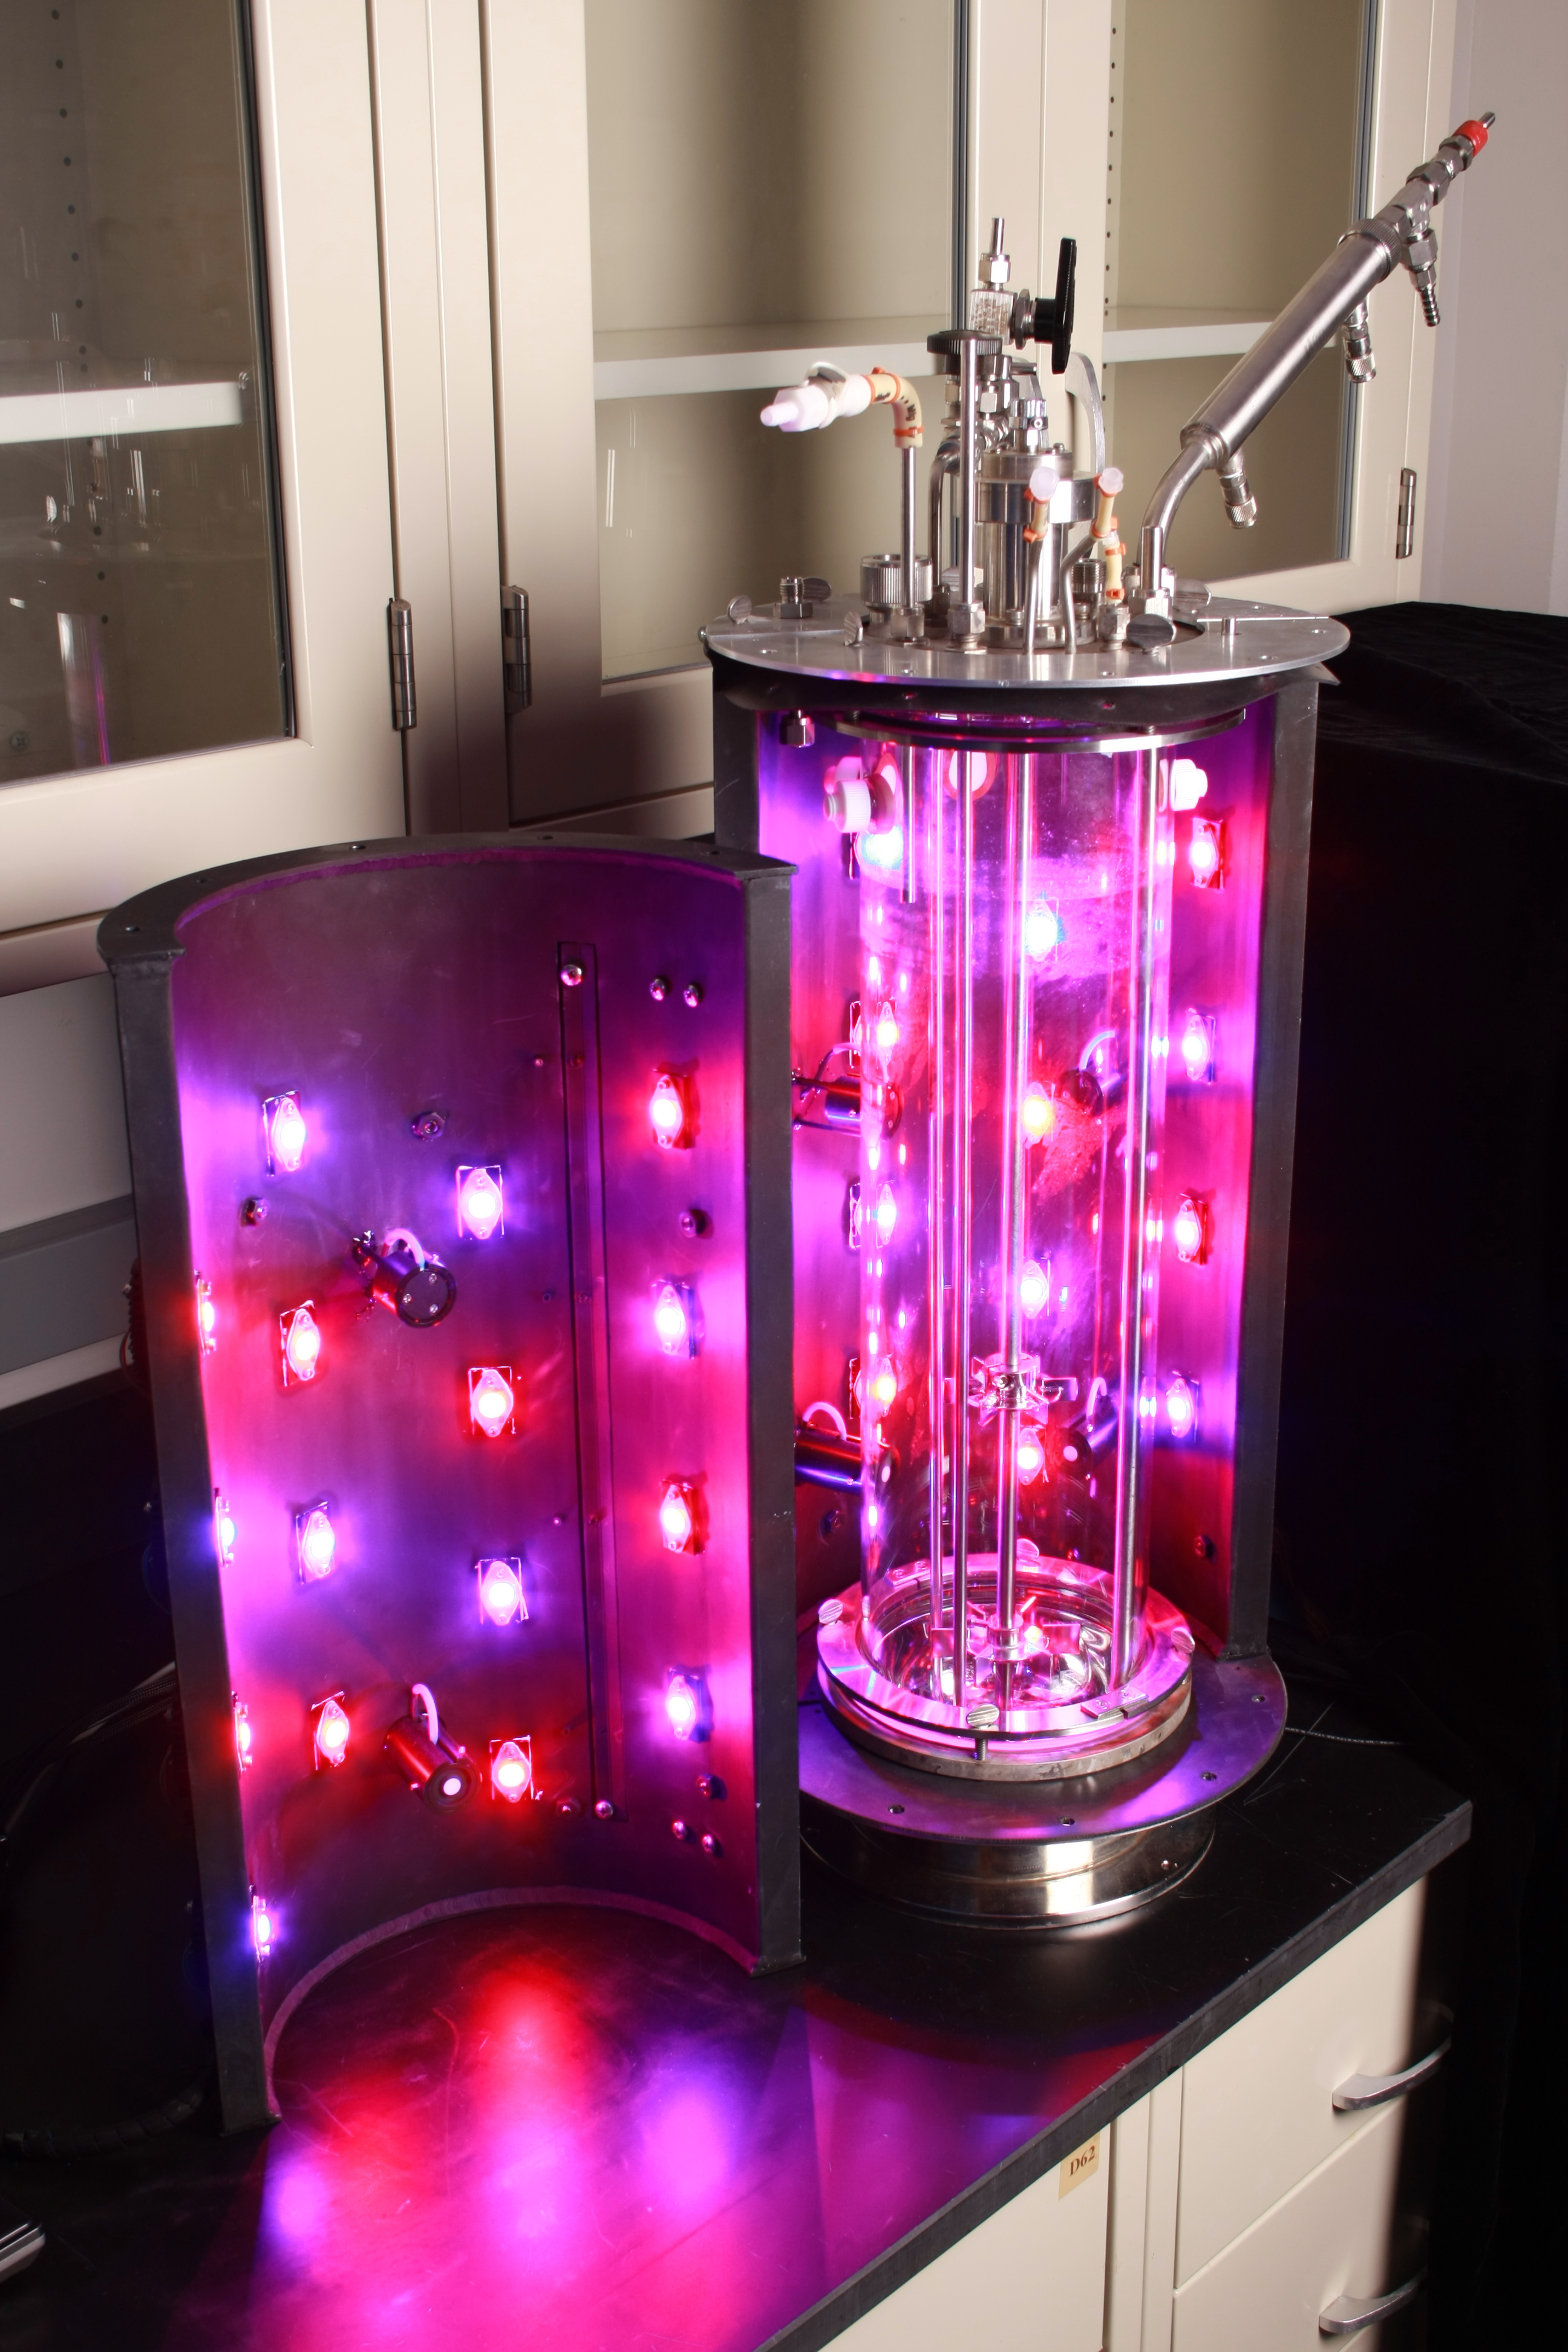
Multiprogram Research/Development Site where science/engineering are applied to today's leading technical questions. At Pacific Northwest National Laboratory, a novel cutting-edge custom light enclosure for photobioreactor blocks ambient light from entering a bioreactor while providing red and blue light using energy-efficient
Specialty: pharmaceutical manufacturing